Nuclear fuel

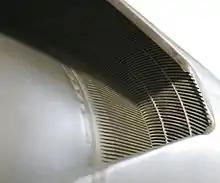
Close-up of a replica of the core of the research reactor at the Institut Laue-Langevin

Nuclear fuel refers to any substance, typically fissile material, which is used by nuclear power stations or other nuclear devices to generate energy.